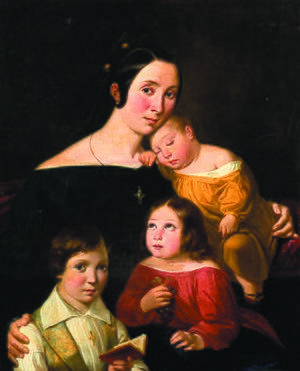
Bernardino Rossi, né en 1803 à Cortile et mort à Modène en 1865, est un peintre néoclassique italien du XIXᵉ siècle.